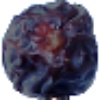
Label: Dates 1